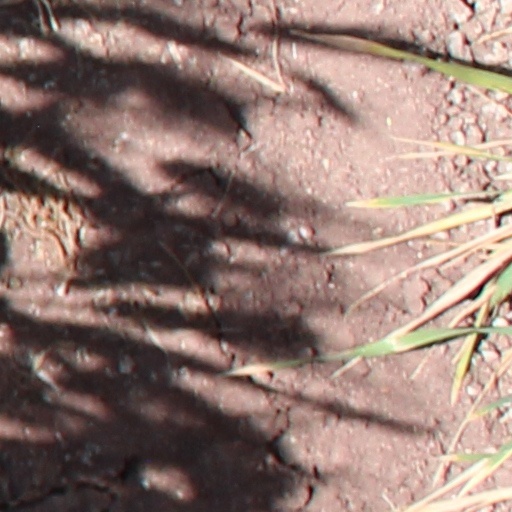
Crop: wheat